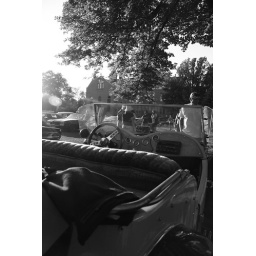
classic car under tree